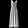
Label: Dress